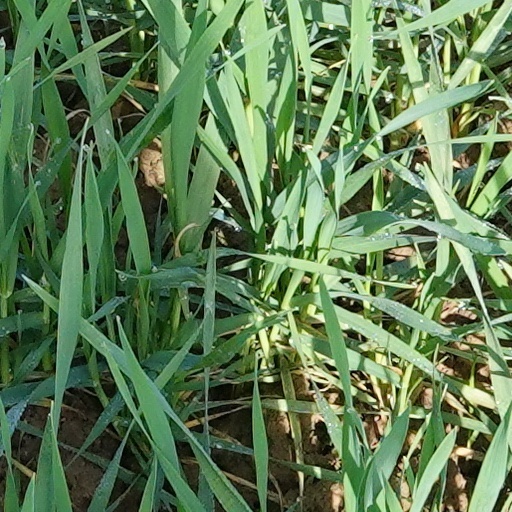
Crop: wheat